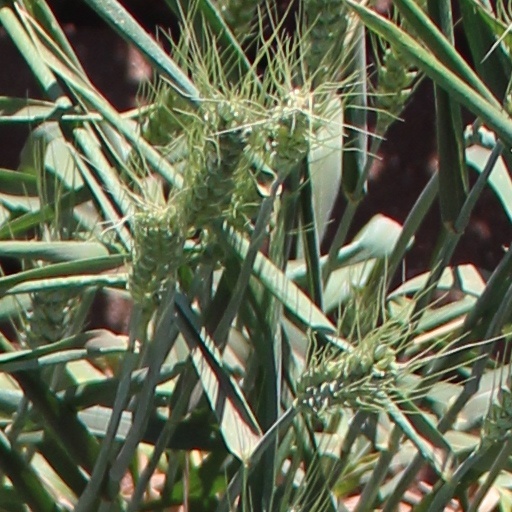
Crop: wheat